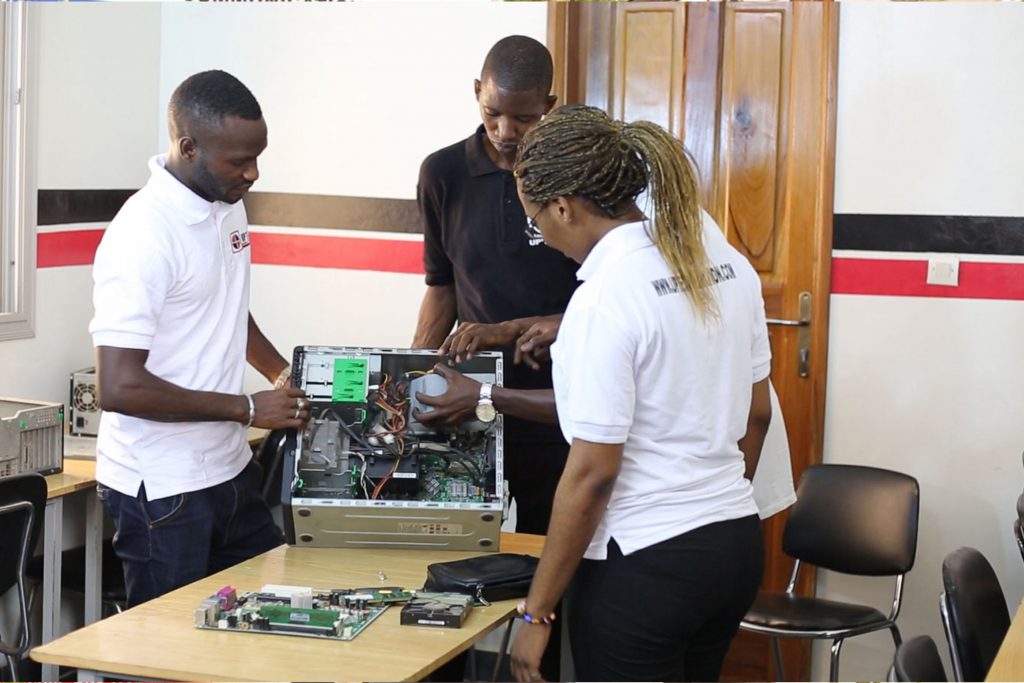
Waaw lii de dafa mel ni ku góorak ku jigéen la. Ñaari góor lañook ku jigéen tiim cable, di defar lu mel ni genru masinu ordinatéer walla lu deme lu mel noonu. Daa mel ni daal yu mel noonu ci lañuy yëngu.